Moshe Morgenstern

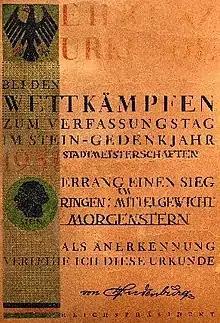
Recognition certificate from Von Hindenburg 1931.

The prime of his sports career in then Germany was a wrestling tournament in which Morgenstern had a match against the German Champion and the World Greco-Roman Champion Karl Paulini. Morgenstern lost the match by one point. A great future in wrestling was predicted for him following the match, but after the rise of the Nazis in 1933, many Jews in Upper Silesia were persecuted. Morgenstern 's name was written in the "Black List", and he had to be cautious. He was warned, so he had enough time to arrange his immigration to Israel in 1934.